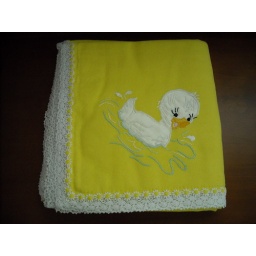
For some reason the yellow comes off as much brighter in pictures than in person